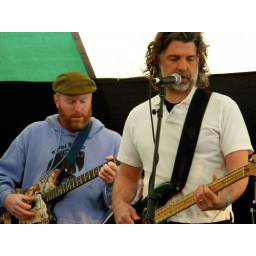
3-20-10 dog & duck 2 by chris saunders